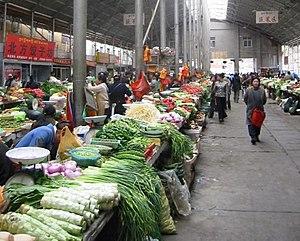
Dans l’ancien Tibet, selon la Mission permanente de la République populaire de Chine auprès de l'ONU, l’industrie était quasi inexistante, tout métal devait être importé. Au contraire la tibétologue Katia Buffetrille indique que les Tibétains exploitaient des mines.
La laitue chinoise ou laitue branche, est une variété de laitue qui pousse avec un cœur ferme et long et une longue tête de feuilles. Son cœur est consommé en Chine, où elle est appelée wosun ou parfois qingsun, coupé en tranches, puis cuit, dans les plats de légumes.